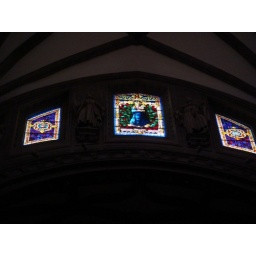
Detail of stained glass in the roof of the cathedral